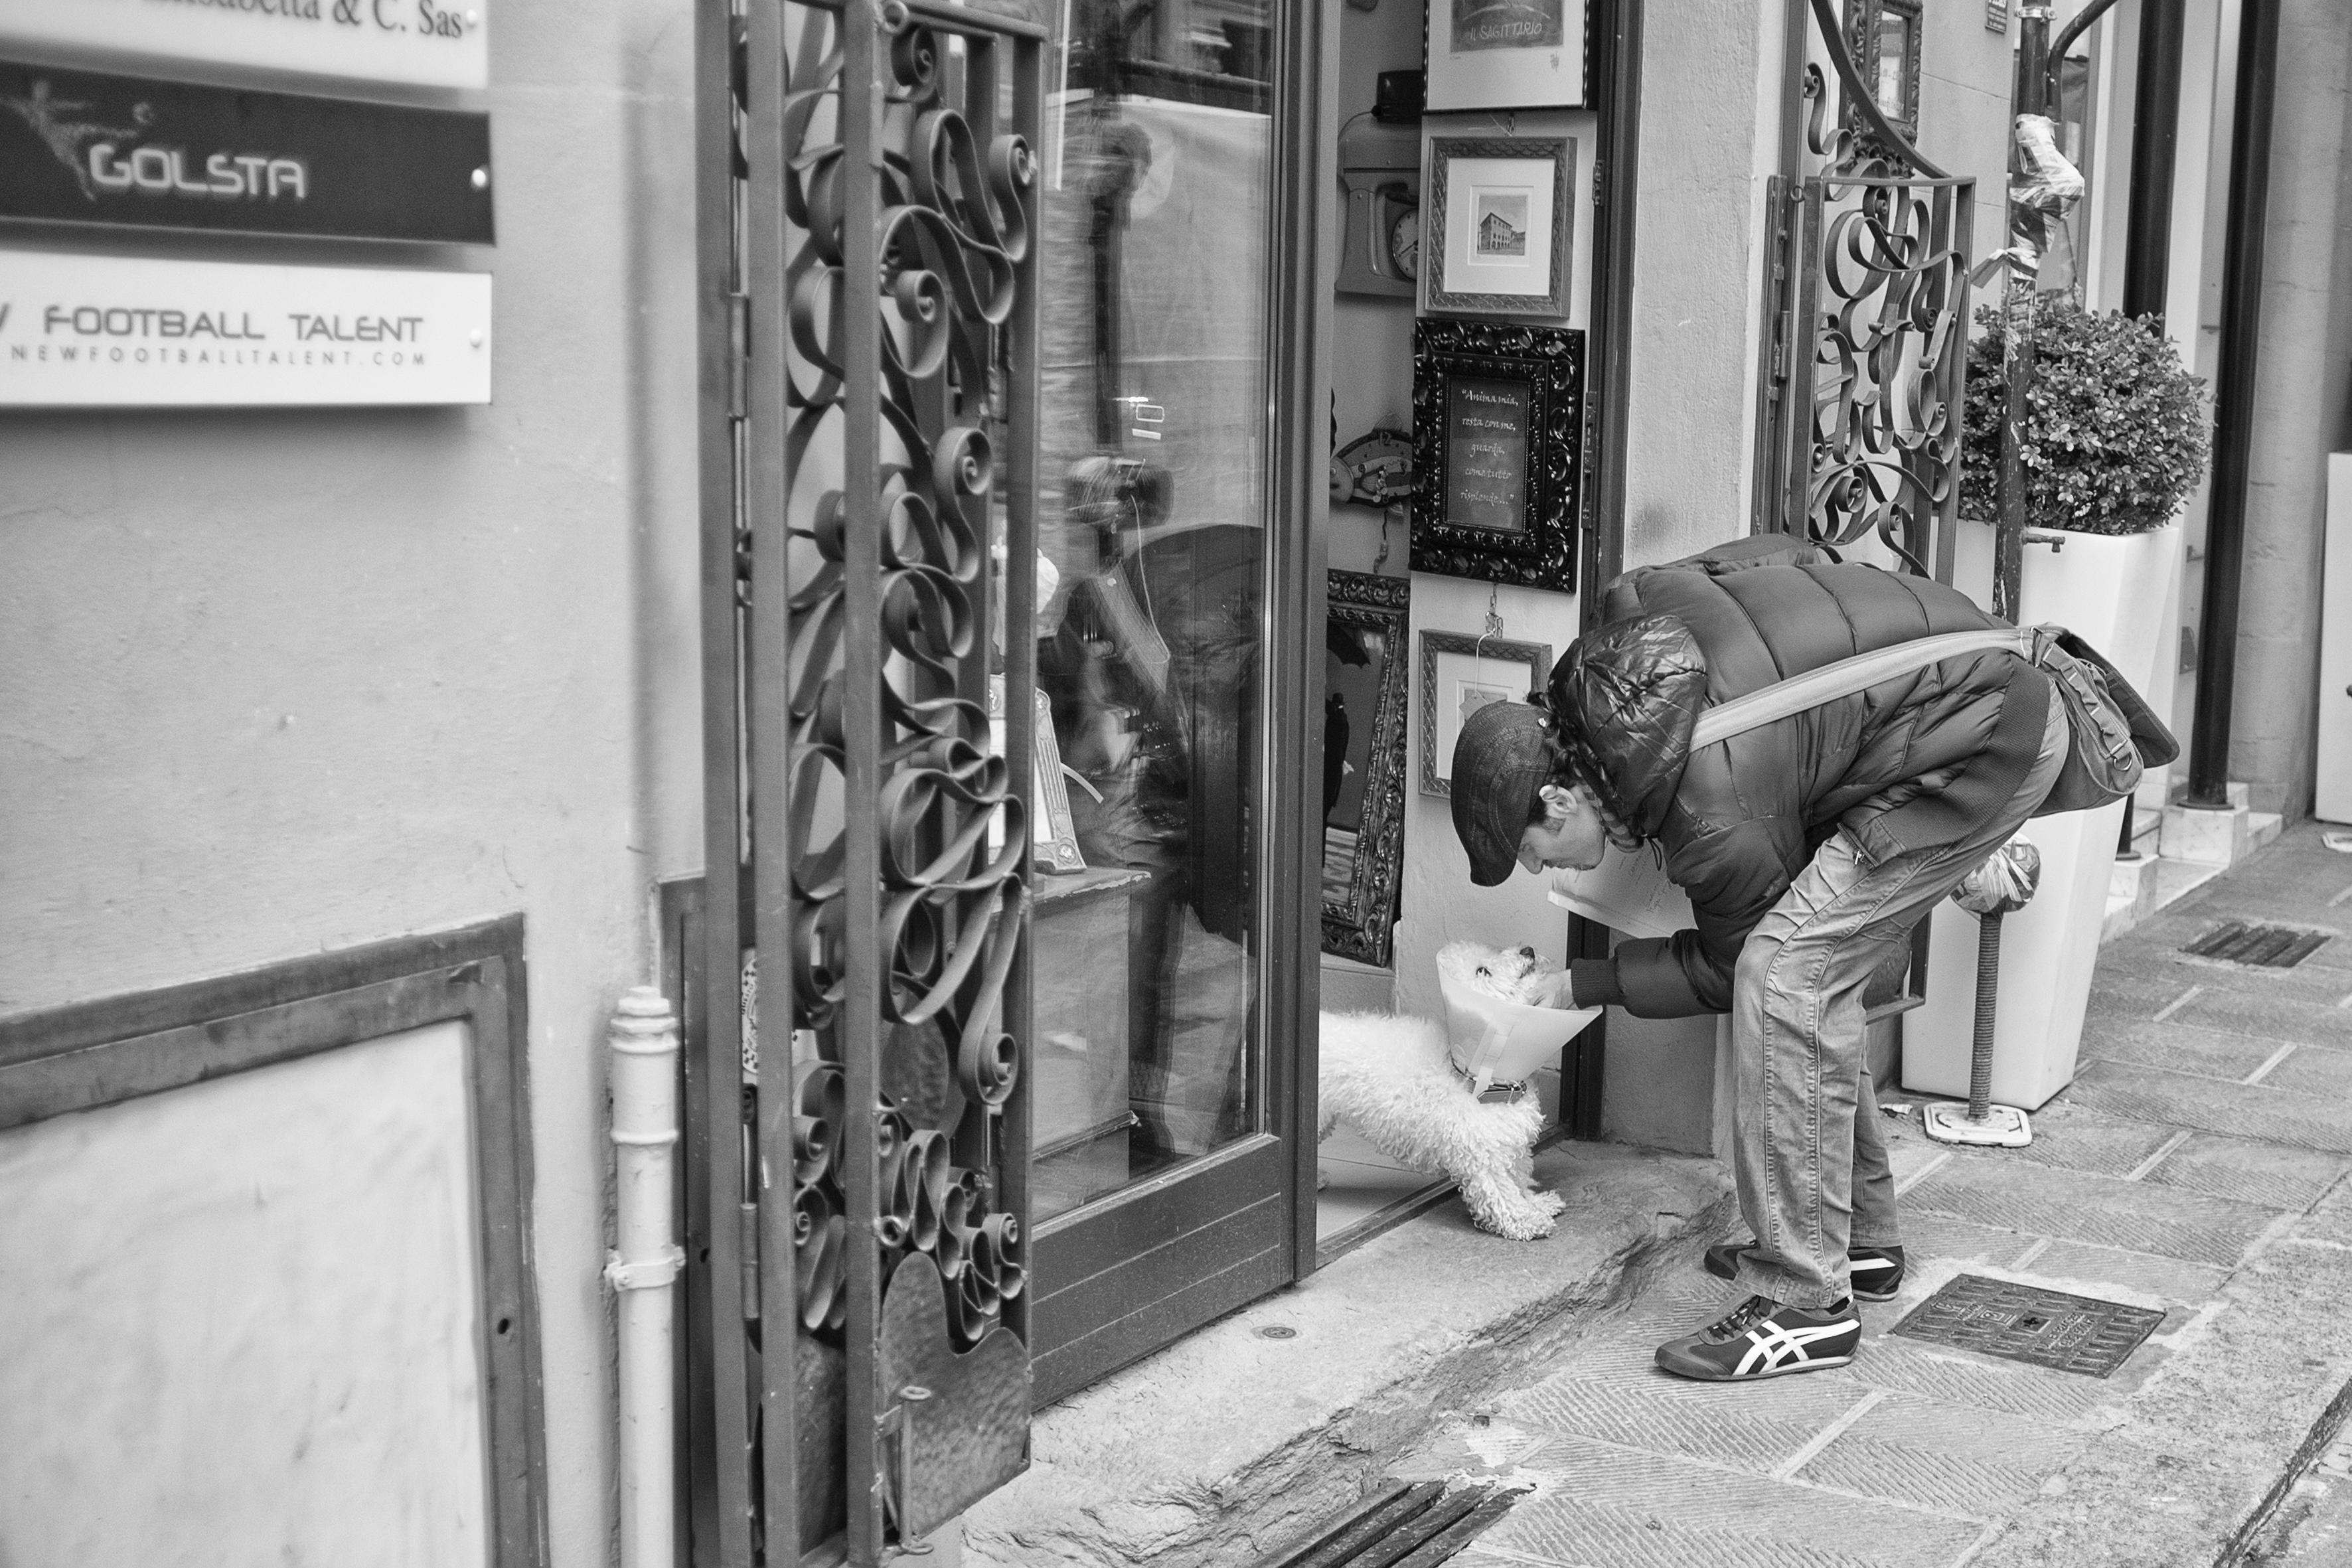
black and white, road, white, street, photography, urban, italy, tuscany, black, monochrome, bw, blackandwhite, blackwhite, infrastructure, photograph, snapshot, pistoia, urban area, monochrome photography